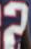
Number: 2